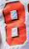
Number: 8